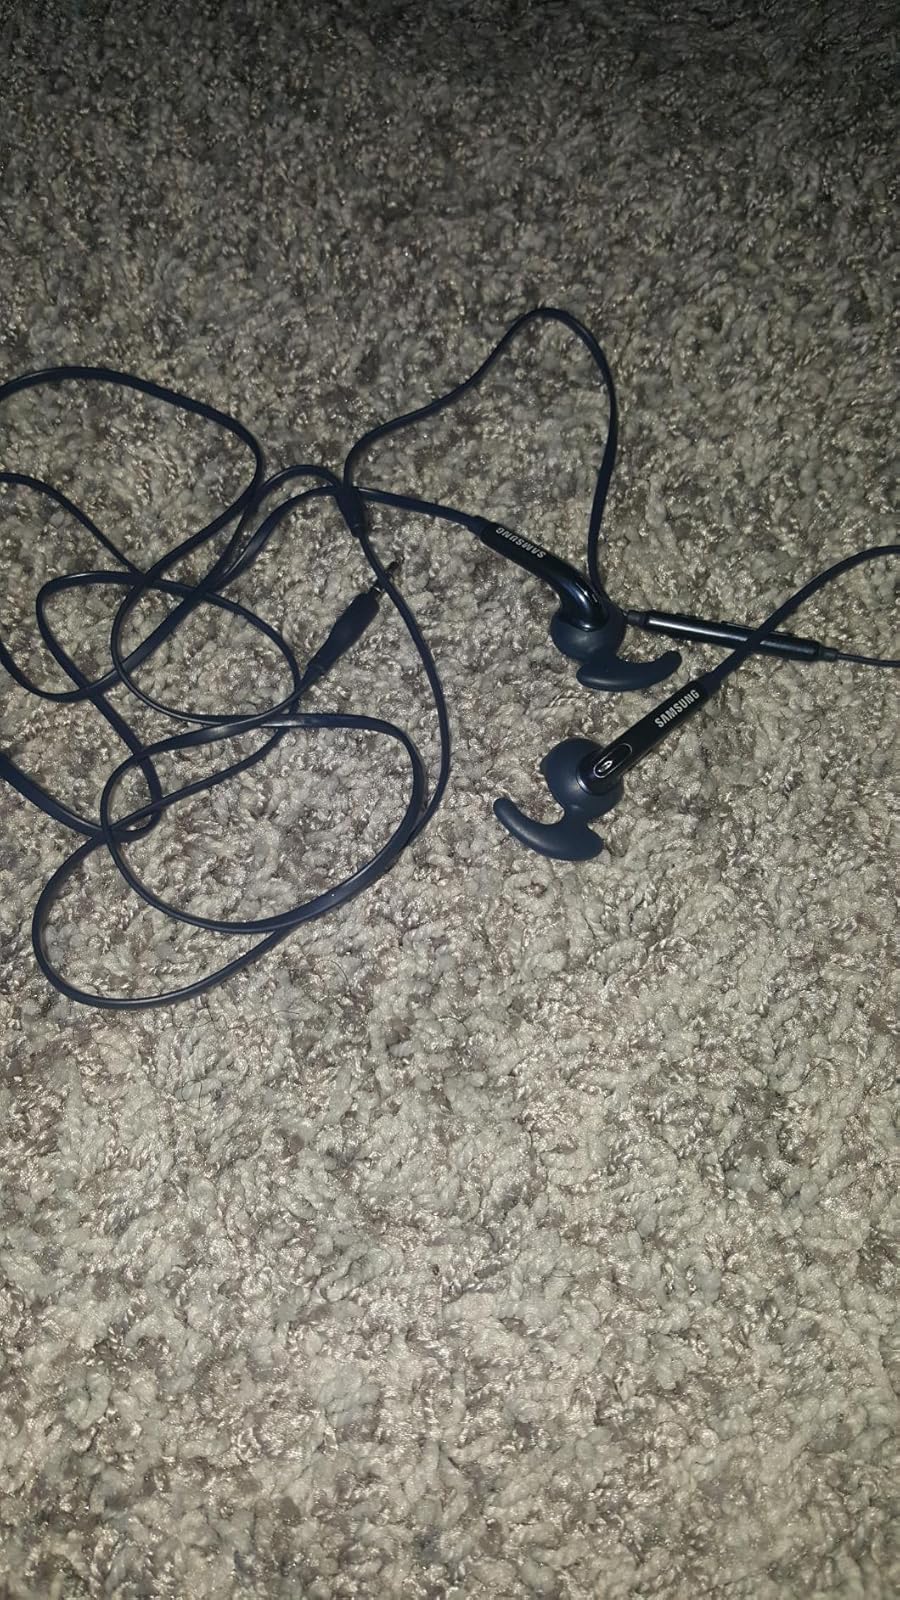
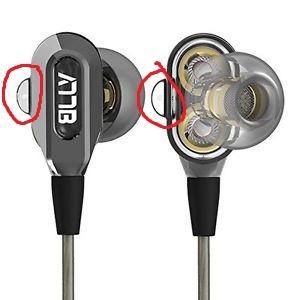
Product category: headphones
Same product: no